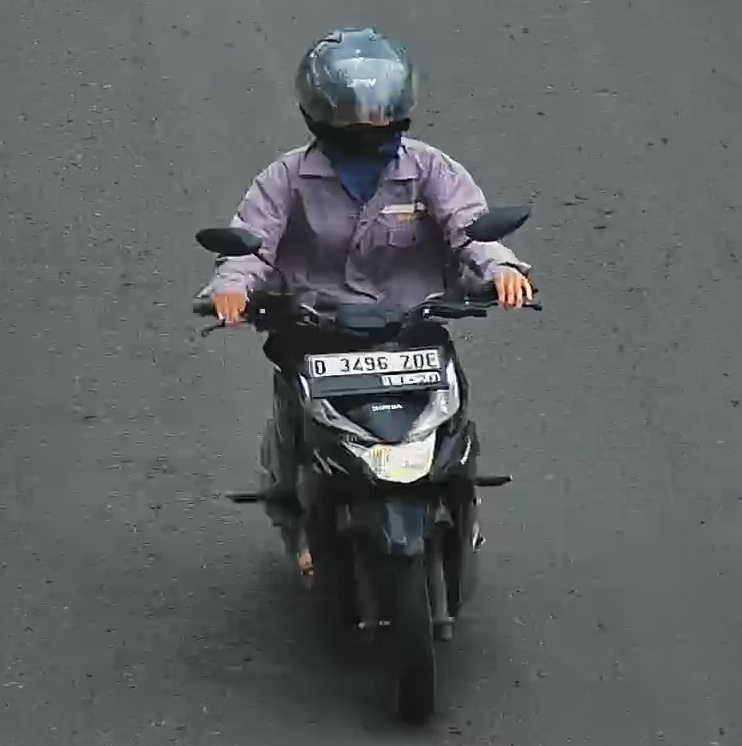
person-with-helmet: 1
person-without-helmet: 0